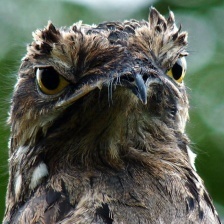
Species: GREAT POTOO
Scientific name: NYCTIBIUS GRANDIS